Železná Ruda

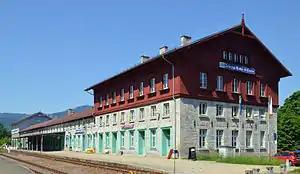
Železná Ruda-Alžbětín railway station

Železná Ruda is located on the railway line from Prague via Plzeň and Klatovy, which ends here. The territory is served by five train stations and stops: "Železná Ruda centrum", "Železná Ruda město", "Železná Ruda-Alžbětín", "Špičák" and "Hojsova Stráž-Brčálník". The station building of Železná Ruda-Alžbětín/Bayerisch Eisenstein is divided by the national border between the Czech Republic and Germany.